Justin Wilcox (American football)

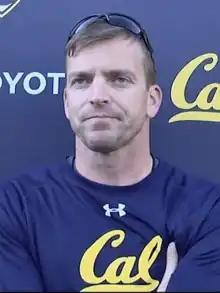
Wilcox in 2017

Justin Draper Wilcox (born November 12, 1976) is an American college football coach and former player. Since 2017, he has been the head football coach of the California Golden Bears.